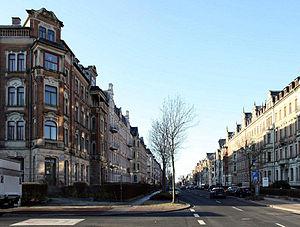
En Allemagne et en Autriche, on désigne au sens large du terme par Gründerzeit [ˈɡʀʏndɐˌt͡saɪ̯t] la période économique du XIXᵉ siècle qui s’arrête au krach de 1873. Dans un sens plus restrictif, les Gründerjahre [ˈɡʀʏndɐˌjaːʁə] désigne les premières années après la formation de l'Empire allemand en 1871 quand celui-ci connut un boom économique sans précédent notamment après le versement des réparations de guerre par la France. Pour l'Autriche, mais aussi la Bohème et la Moravie, la révolution de Mars fait consensus comme date de commencement. Dans le domaine culturel et architectural, le concept de Gründerzeit s'étend parfois jusqu'en 1914 pour décrire la phase de haute croissance industrielle.